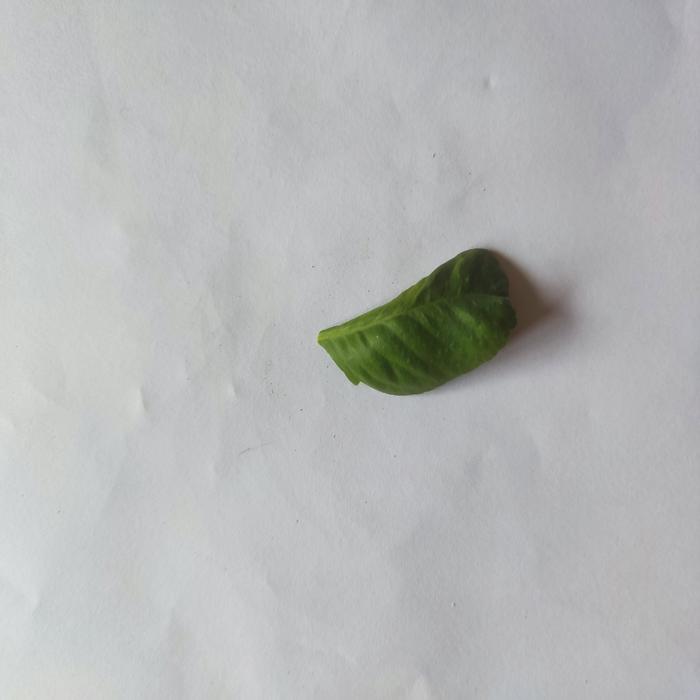
Crop: Lemon
Leaf condition: Sooty_Mold